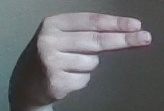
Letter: ain